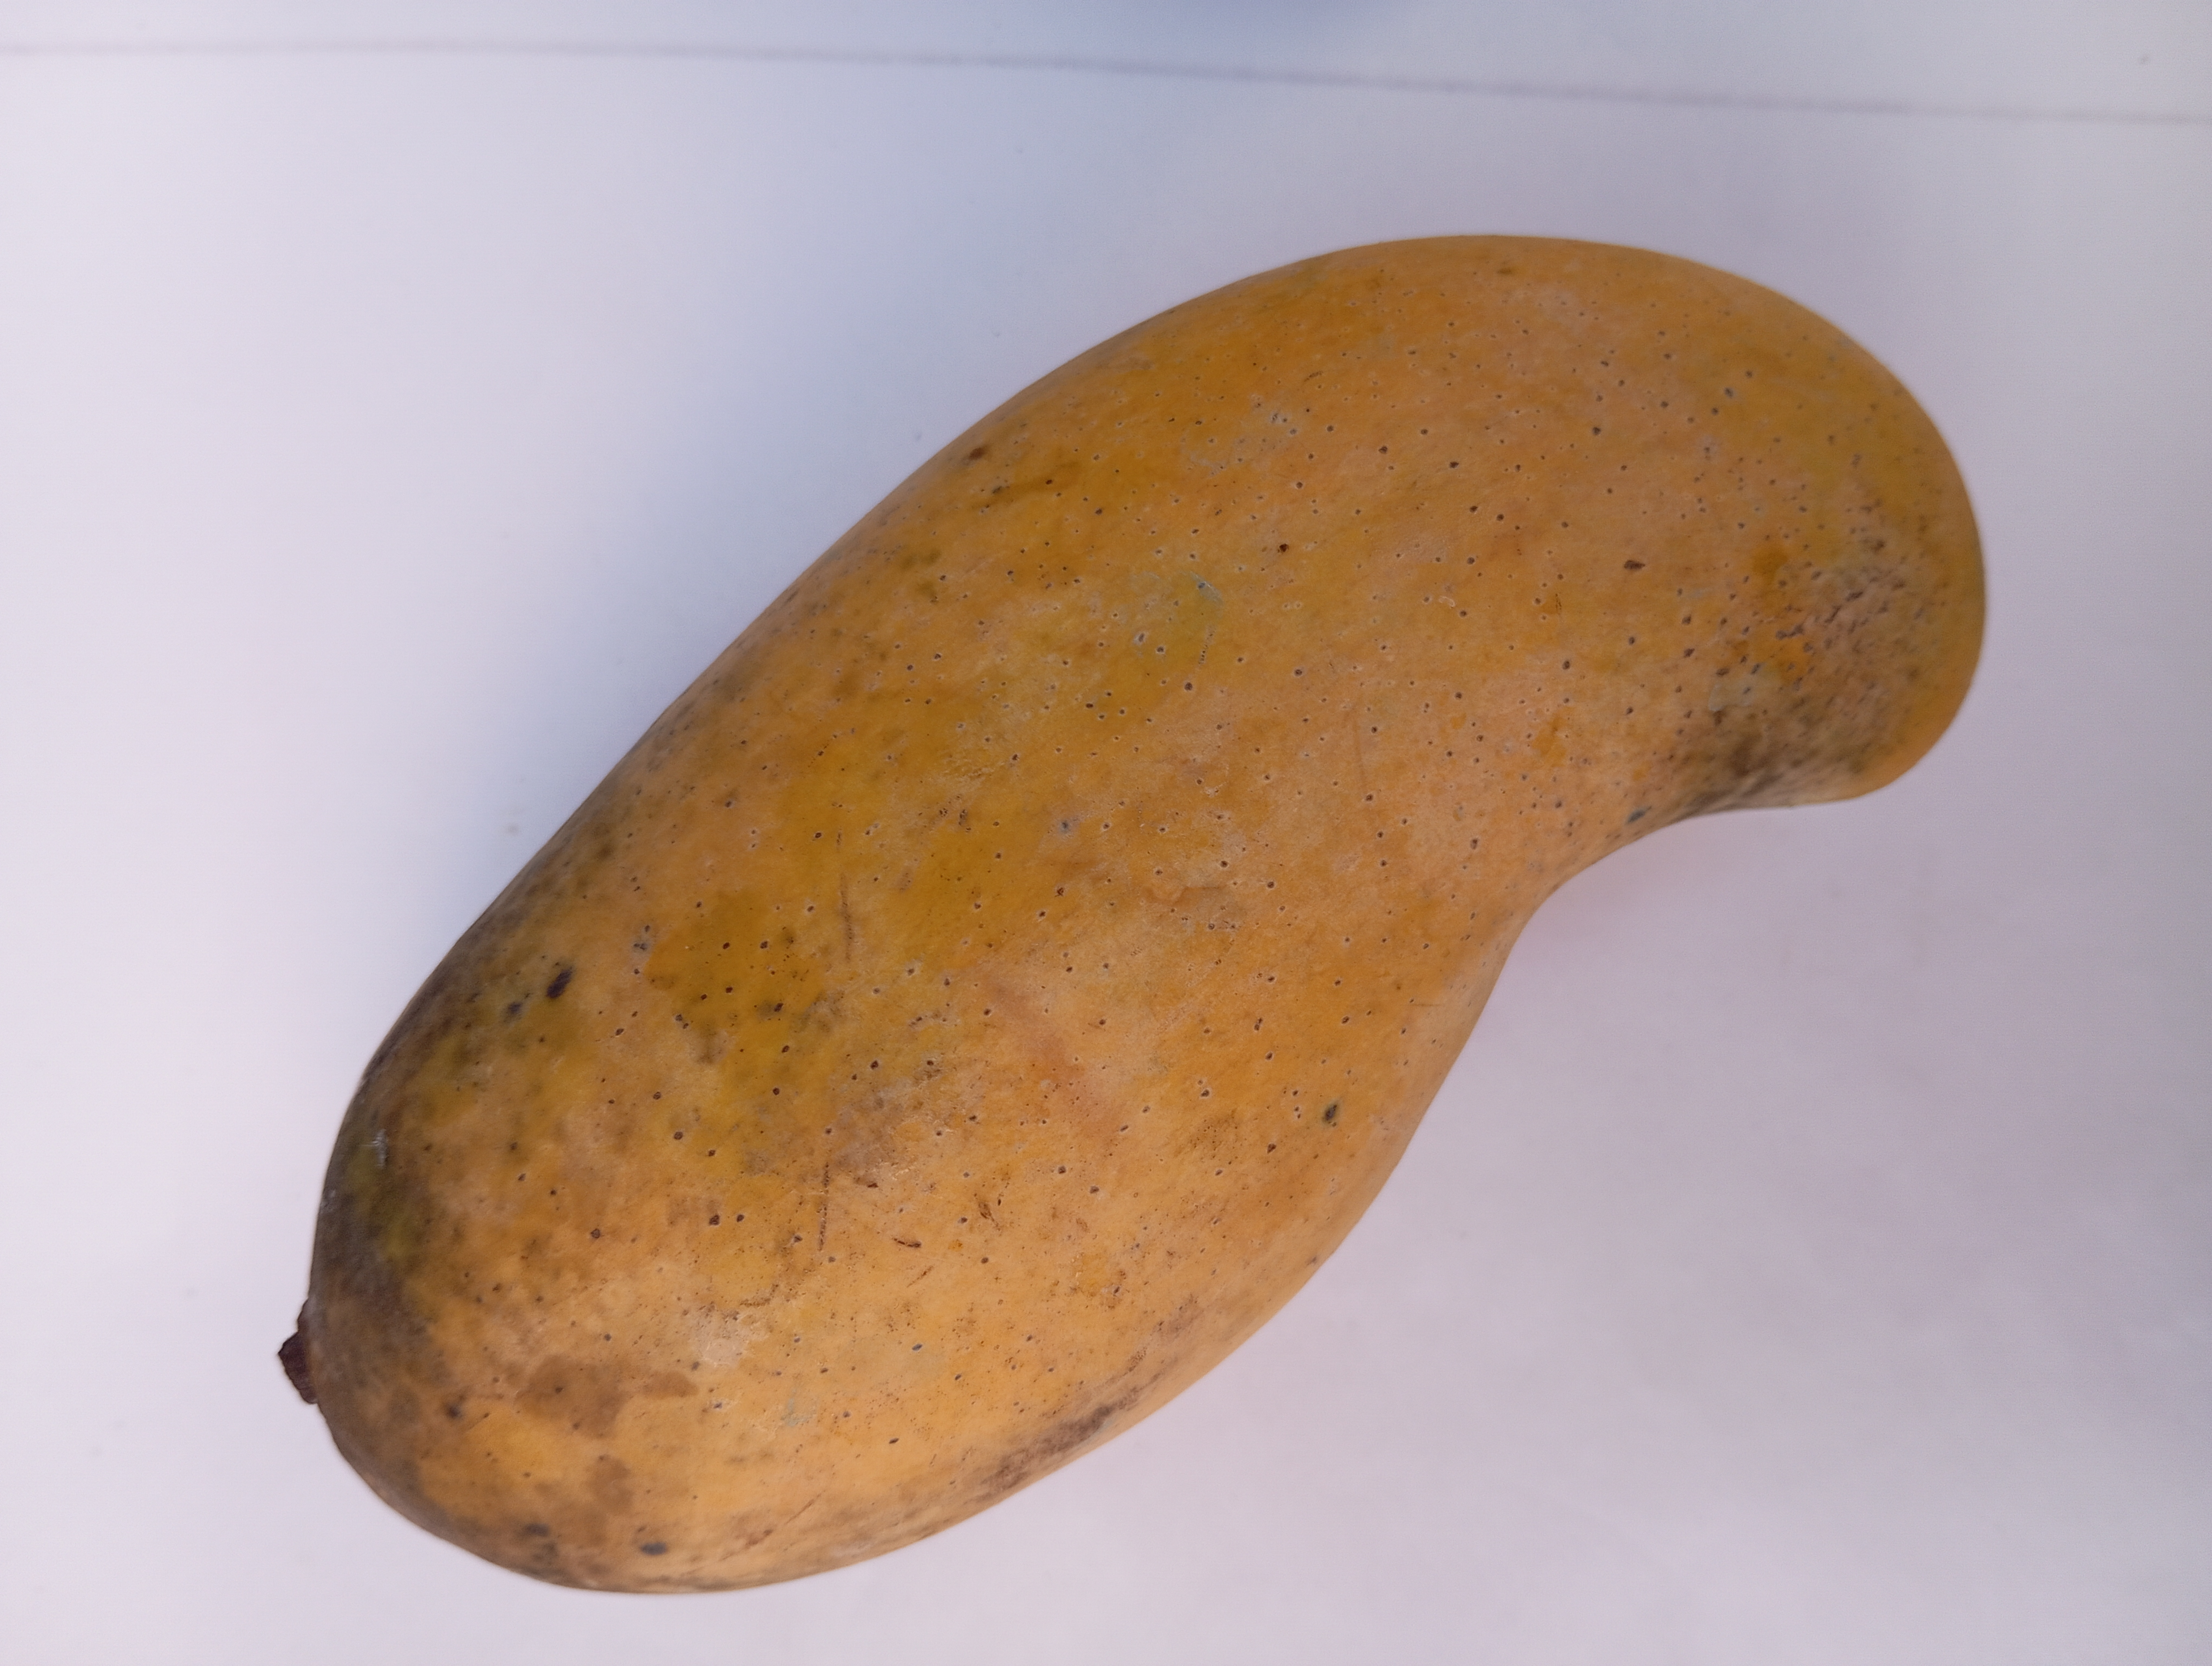
Mango variety: Banana